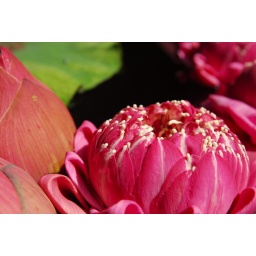
An amazingly coloured flower with other flowers and closed buds around it.